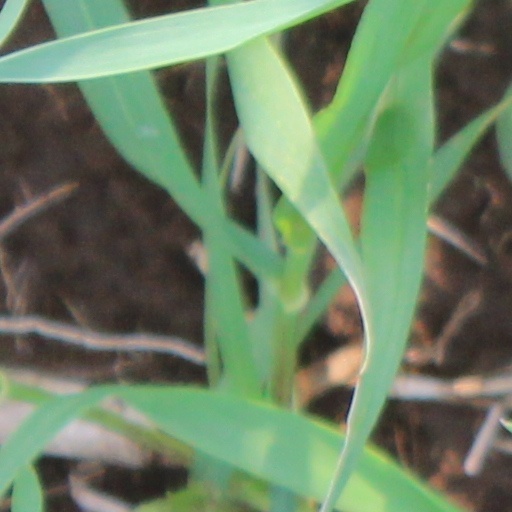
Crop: wheat